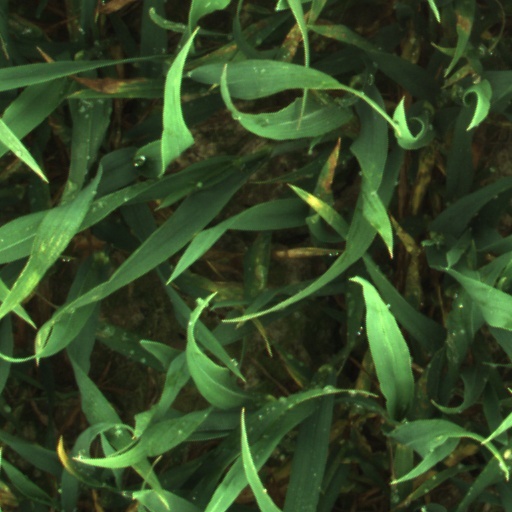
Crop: wheat